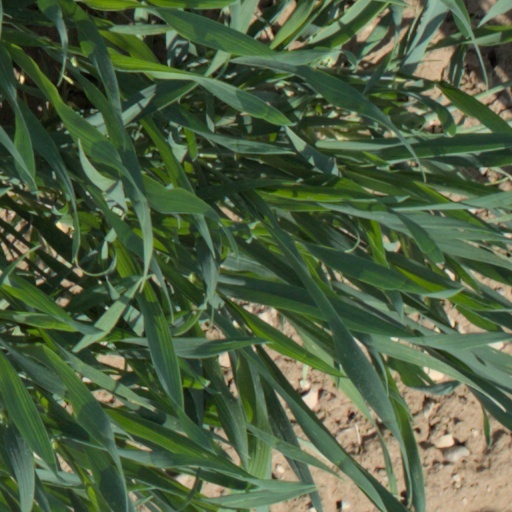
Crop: wheat